Henry Holiday

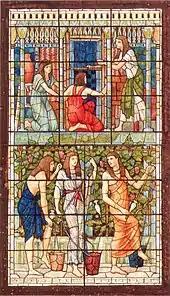
Modello or cartoon for three-panel stained glass window in the Royal Ontario Museum

In 1861, Holiday accepted the position of stained glass window designer for Powell's Glass Works, after Burne-Jones had left to work for Morris & Co. During his time there he fulfilled over 300 commissions, mostly for customers in the United States. He left in 1891 to set up his own glass works in Hampstead, producing stained glass, mosaics, enamels and sacerdotal objects.